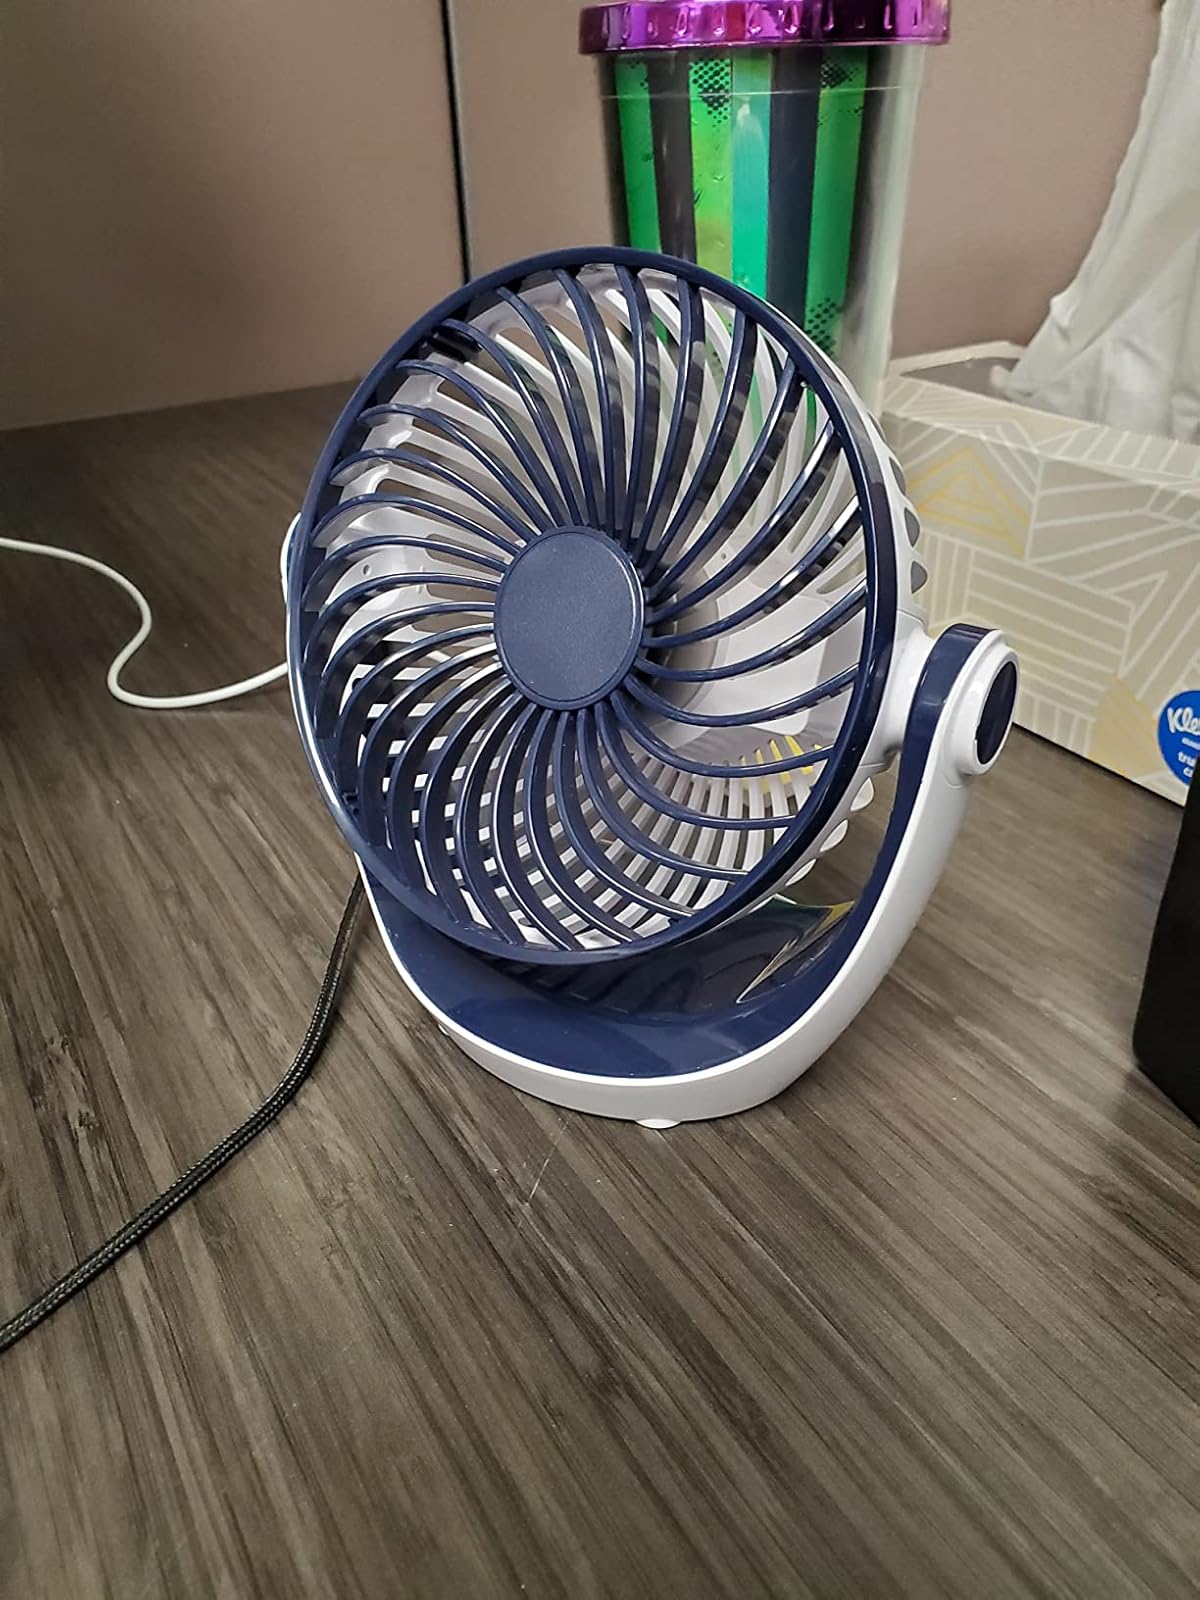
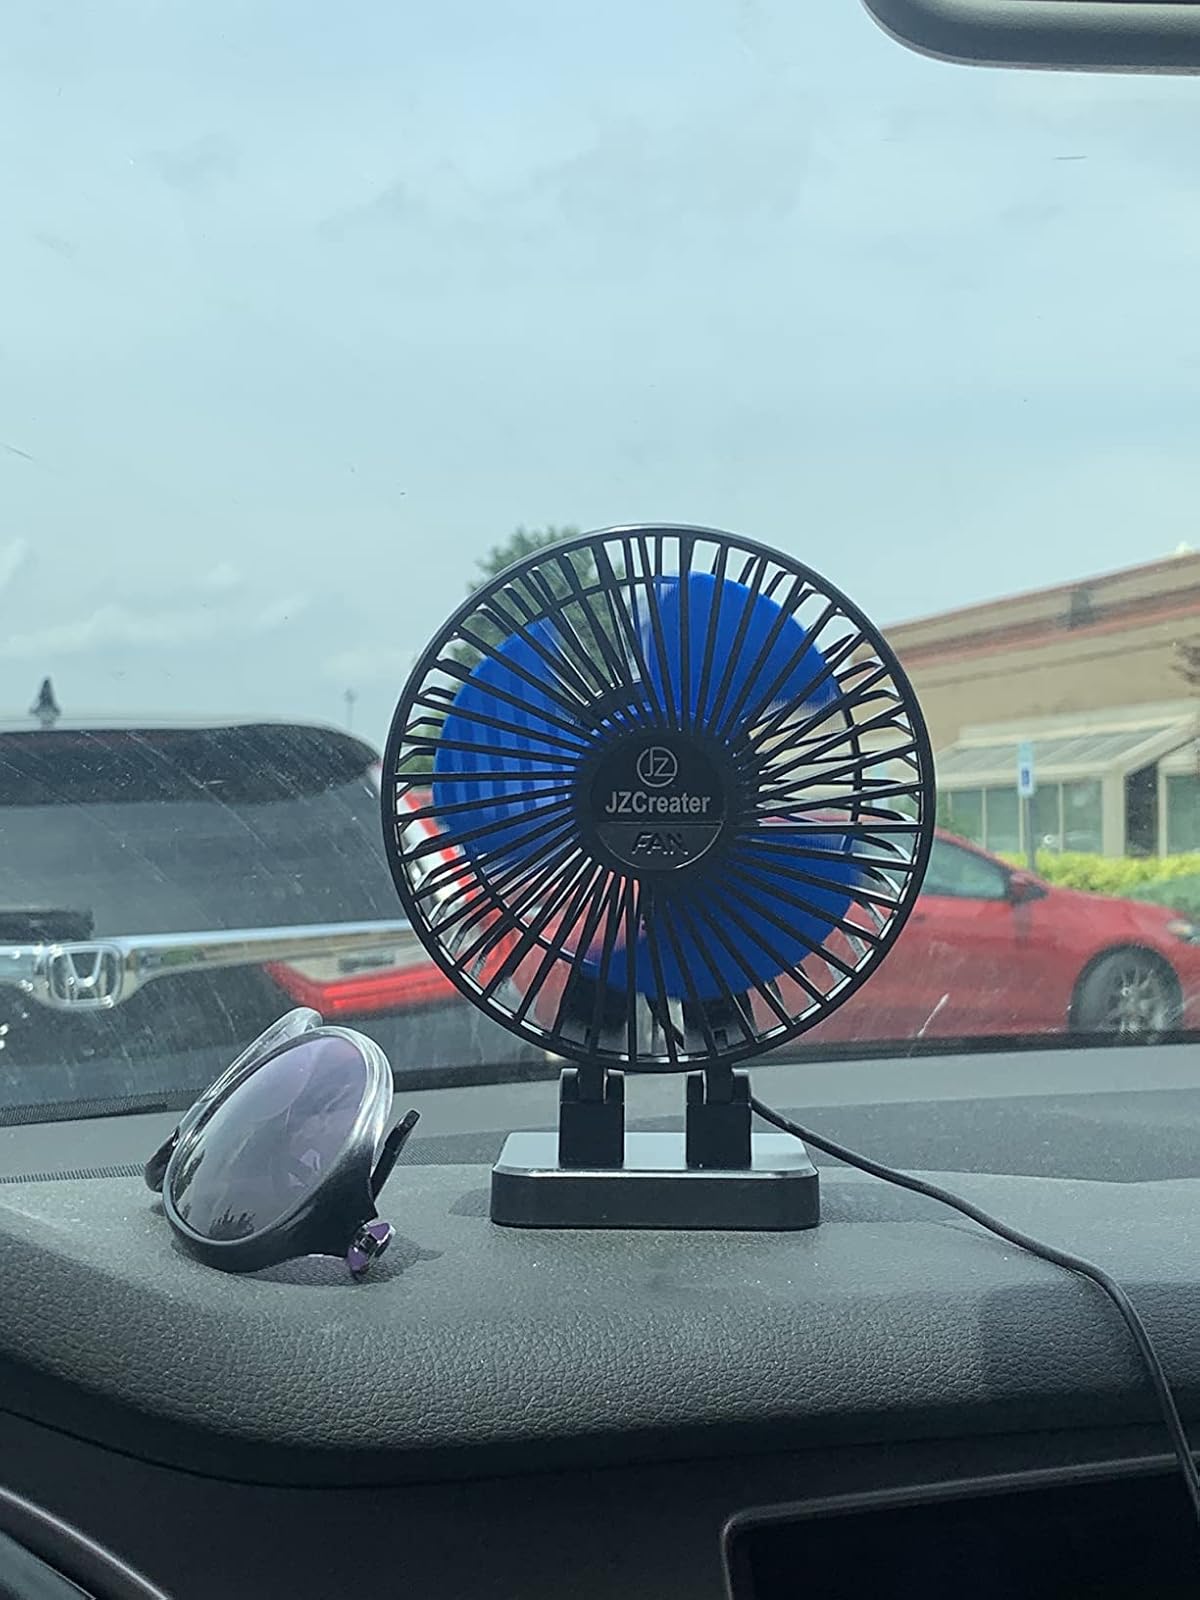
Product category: fan
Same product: no